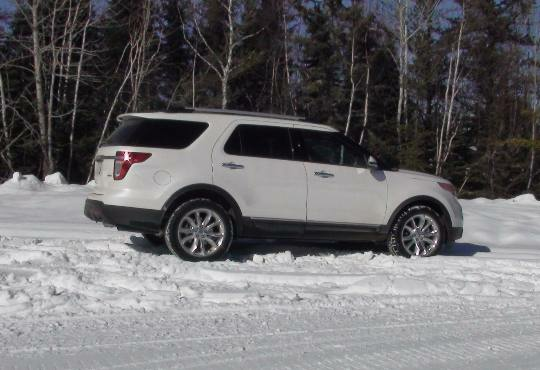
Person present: No